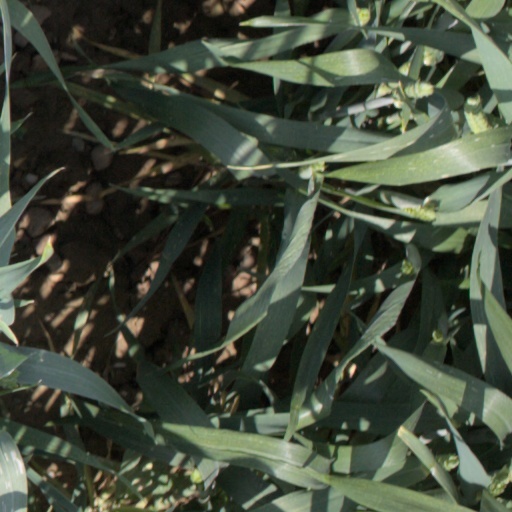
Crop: wheat